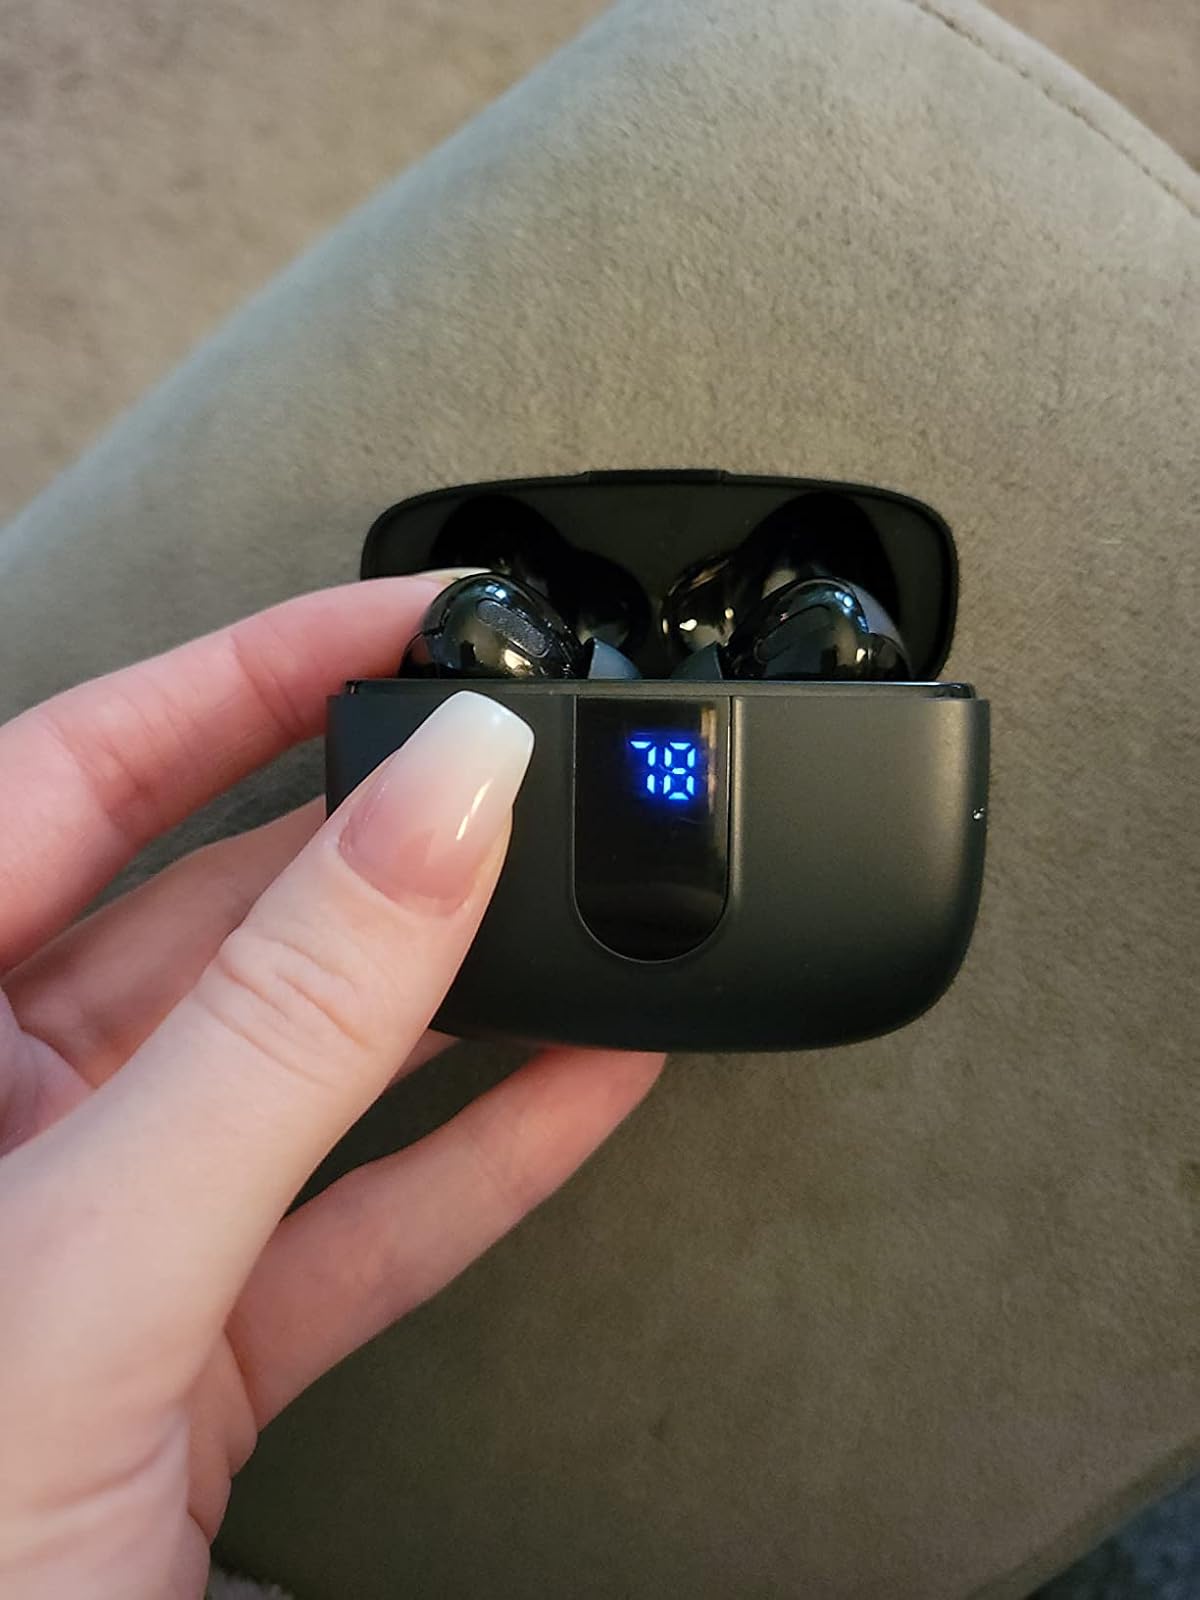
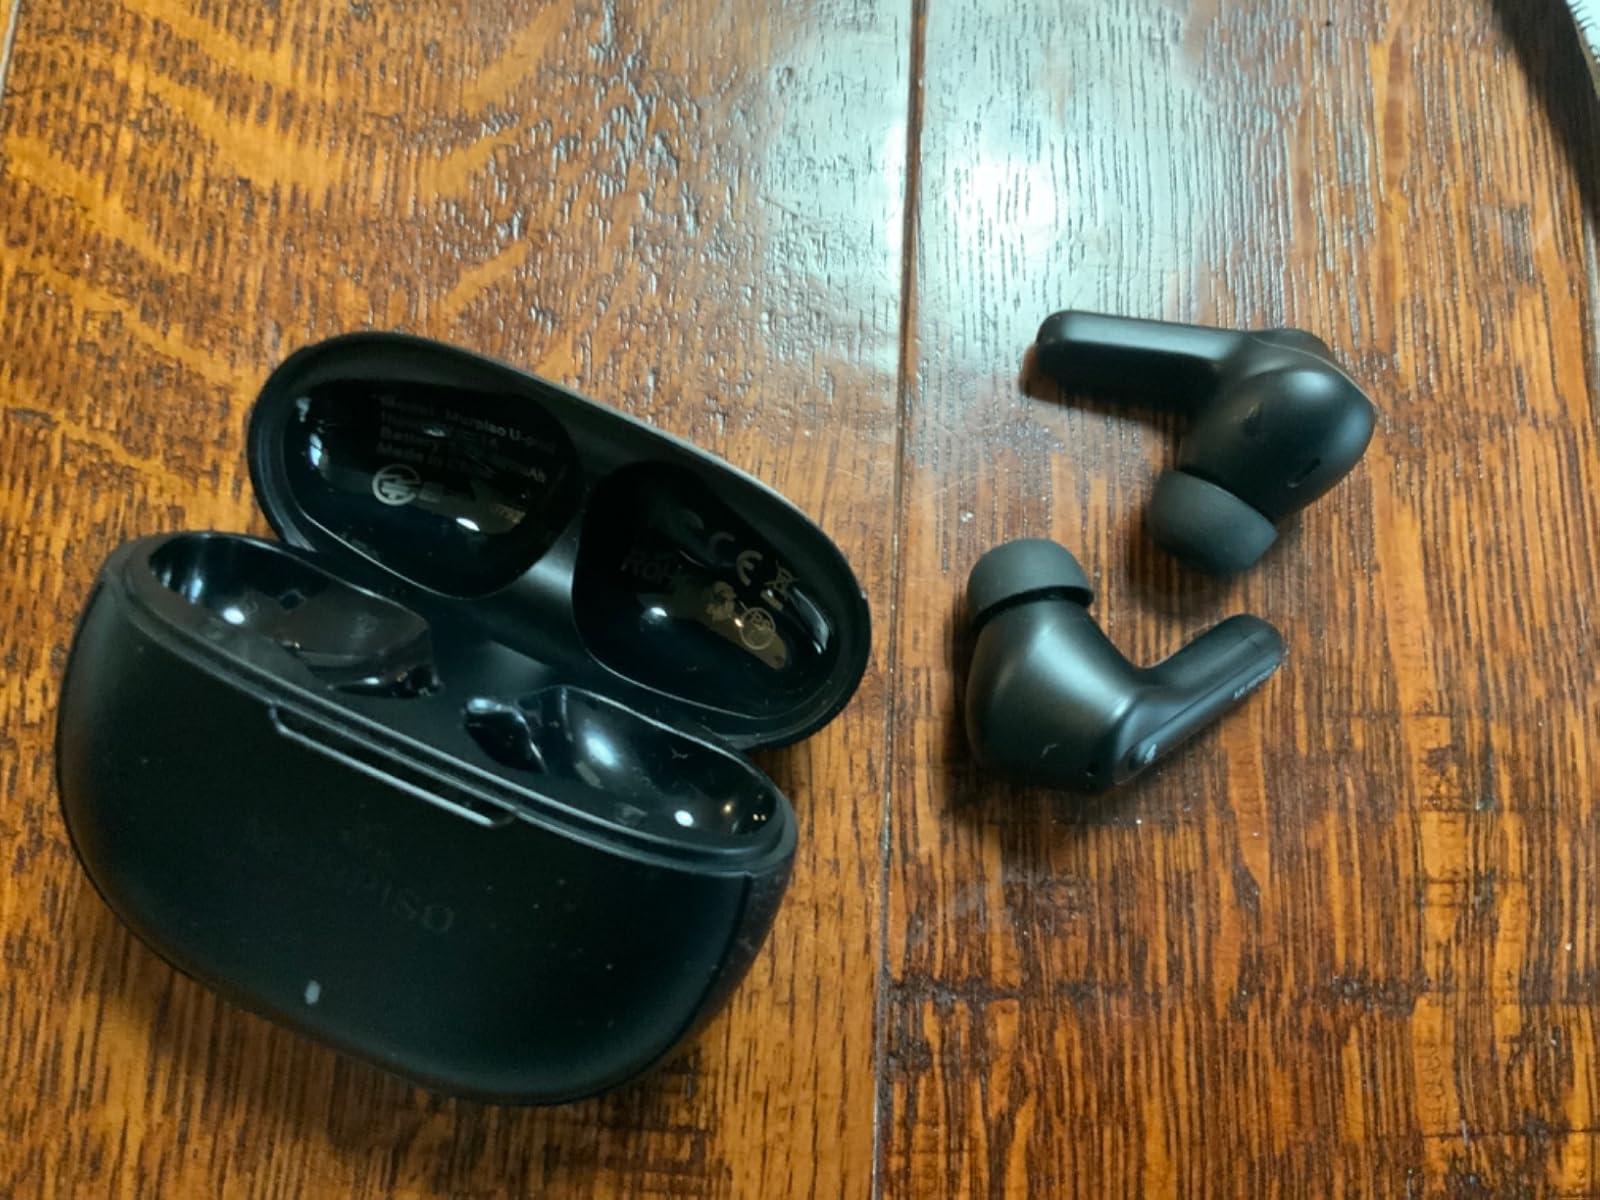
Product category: earbuds
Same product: no